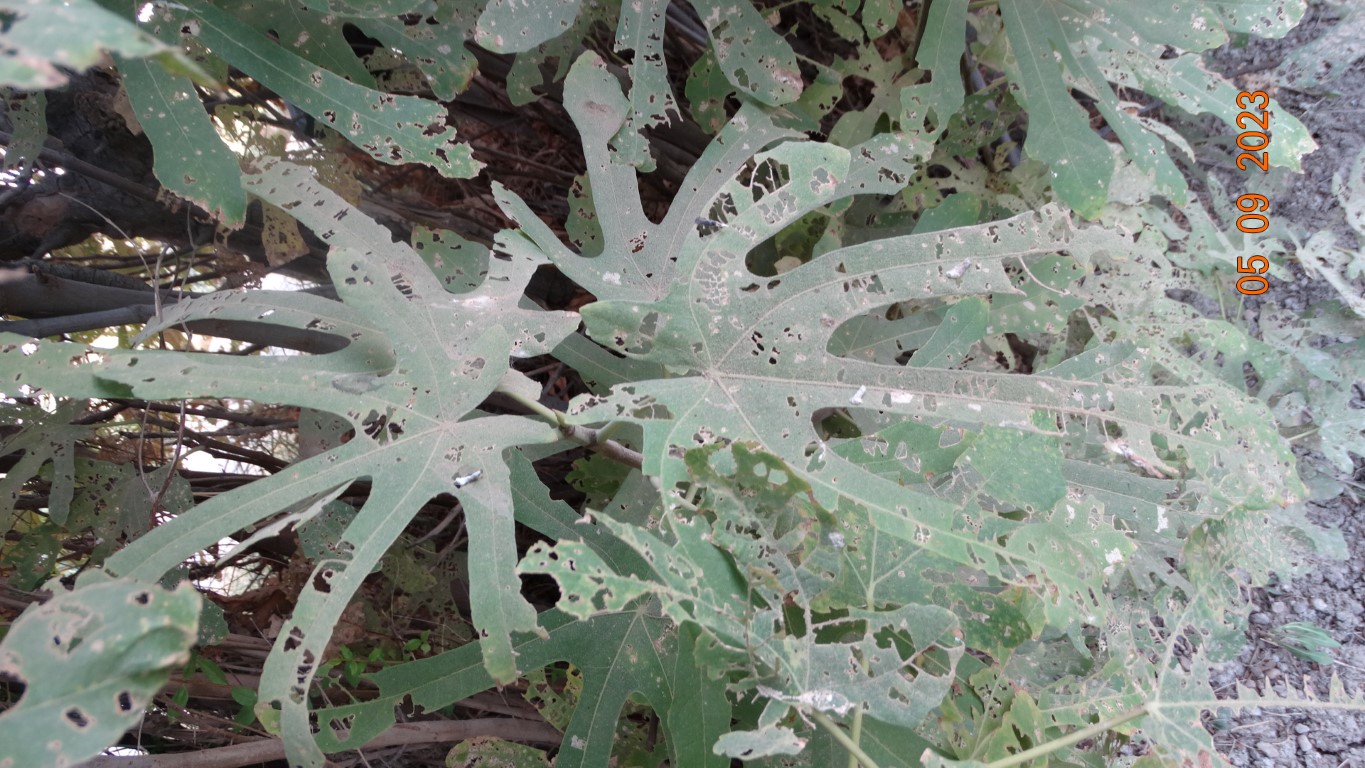
Label: infected